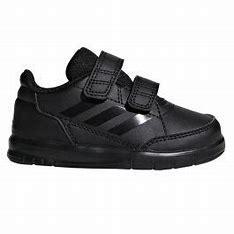
Brand: Adidas
Model: Altasport